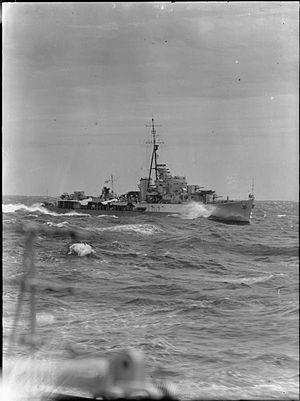
Le HMAS Quadrant est un destroyer de classe Q en service dans la Royal Navy pendant la Seconde Guerre mondiale et dans la Royal Australian Navy de 1945 à 1957.